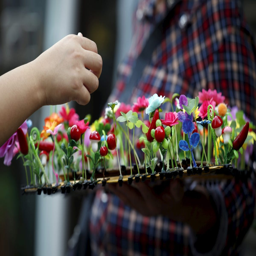
the clips come in all different styles -- flowers , fruits , vegetables , and even trees .